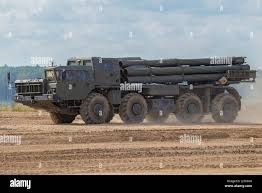
Label: BM-30